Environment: real
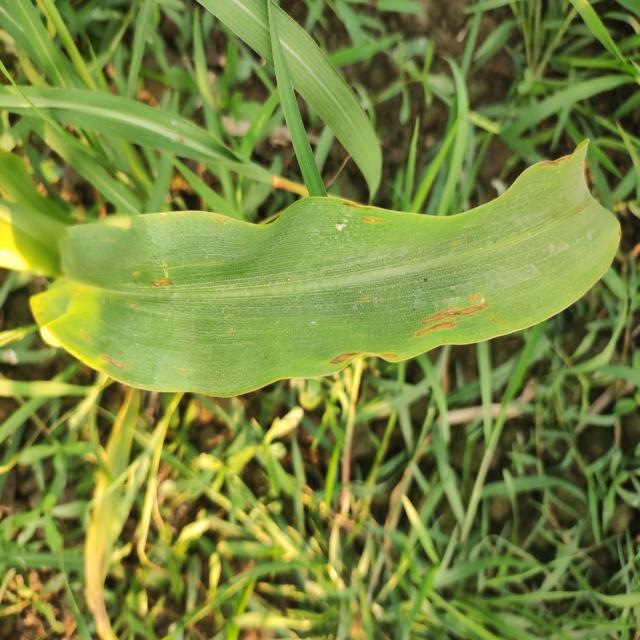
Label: northern_corn_leaf_blight